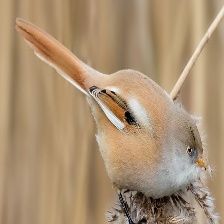
Species: BEARDED REEDLING
Scientific name: PANURUS BIARMICUS